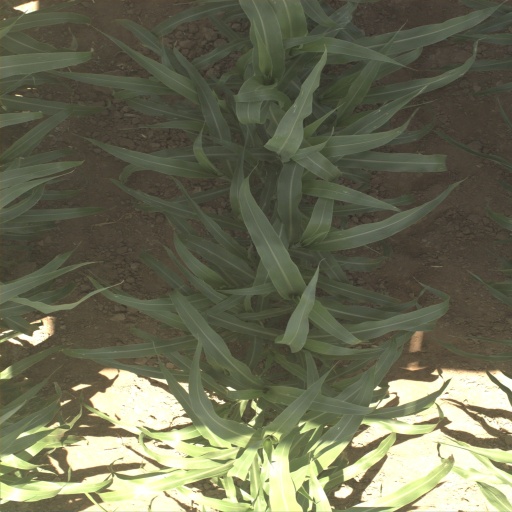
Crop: sorghum